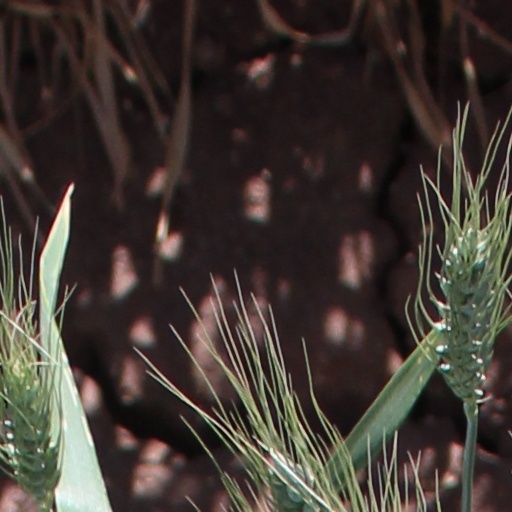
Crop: wheat